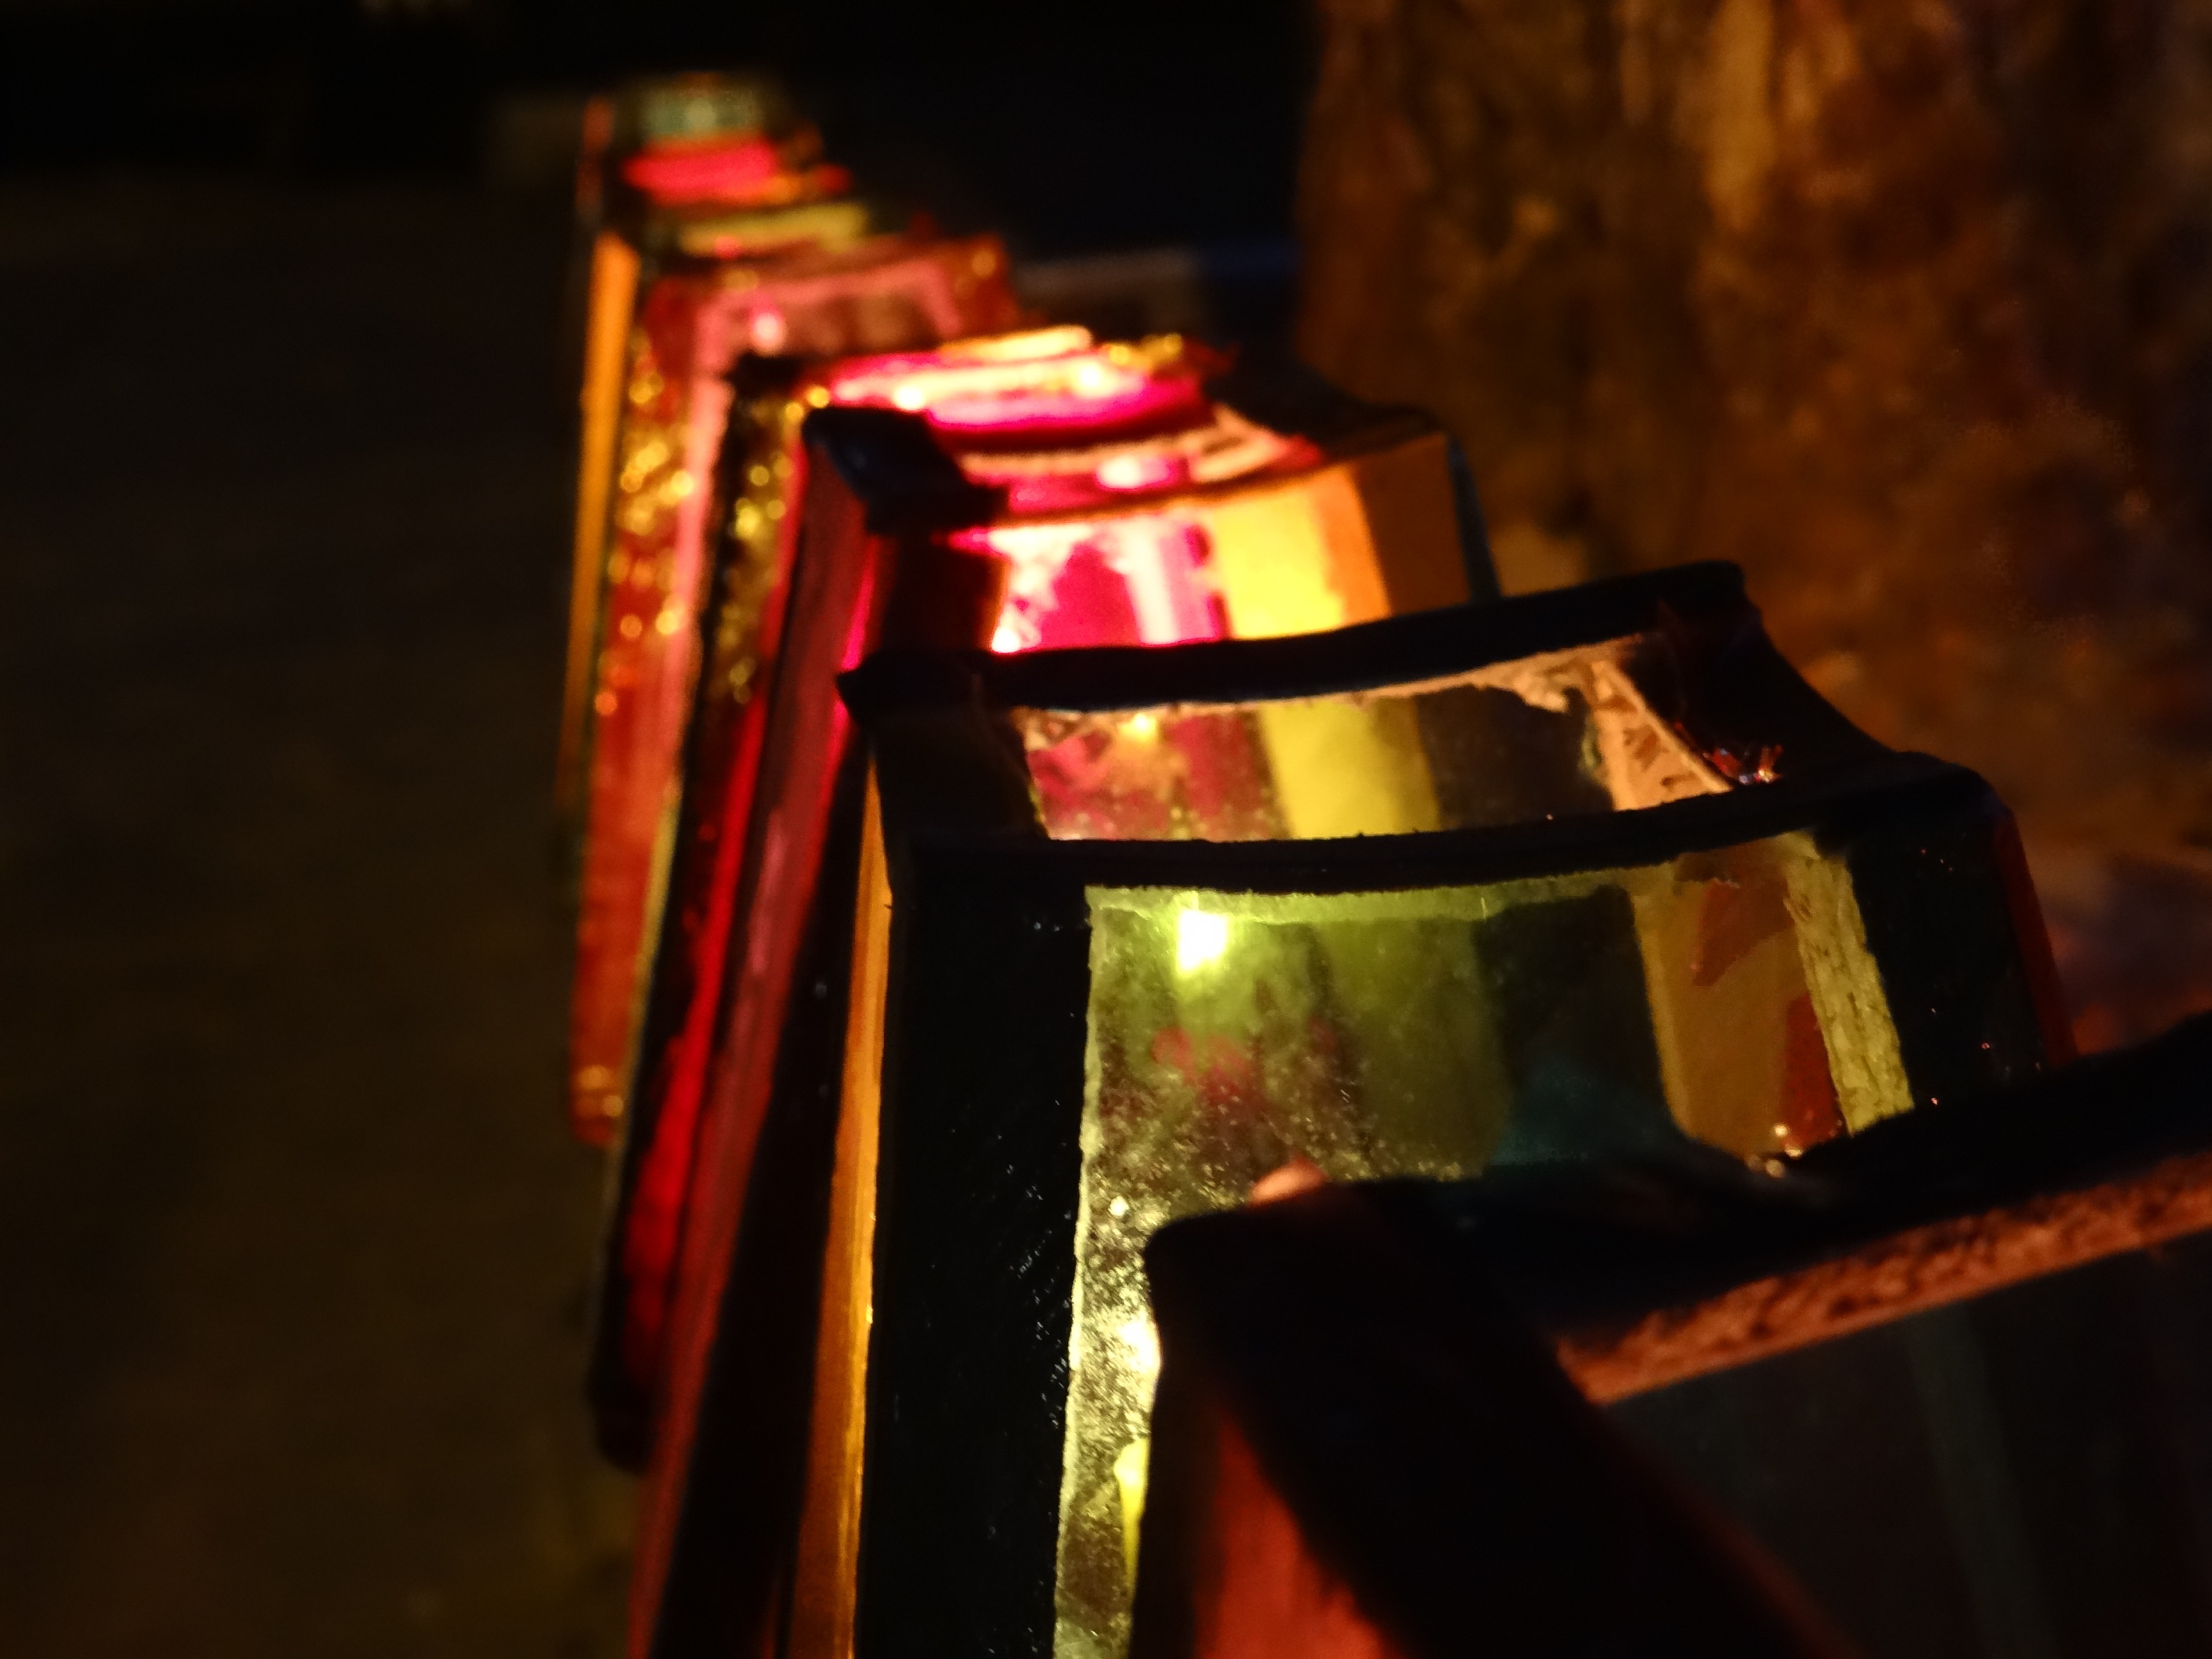
light, night, red, color, darkness, christmas, lighting, candles, lanterns, macro photography, man made object